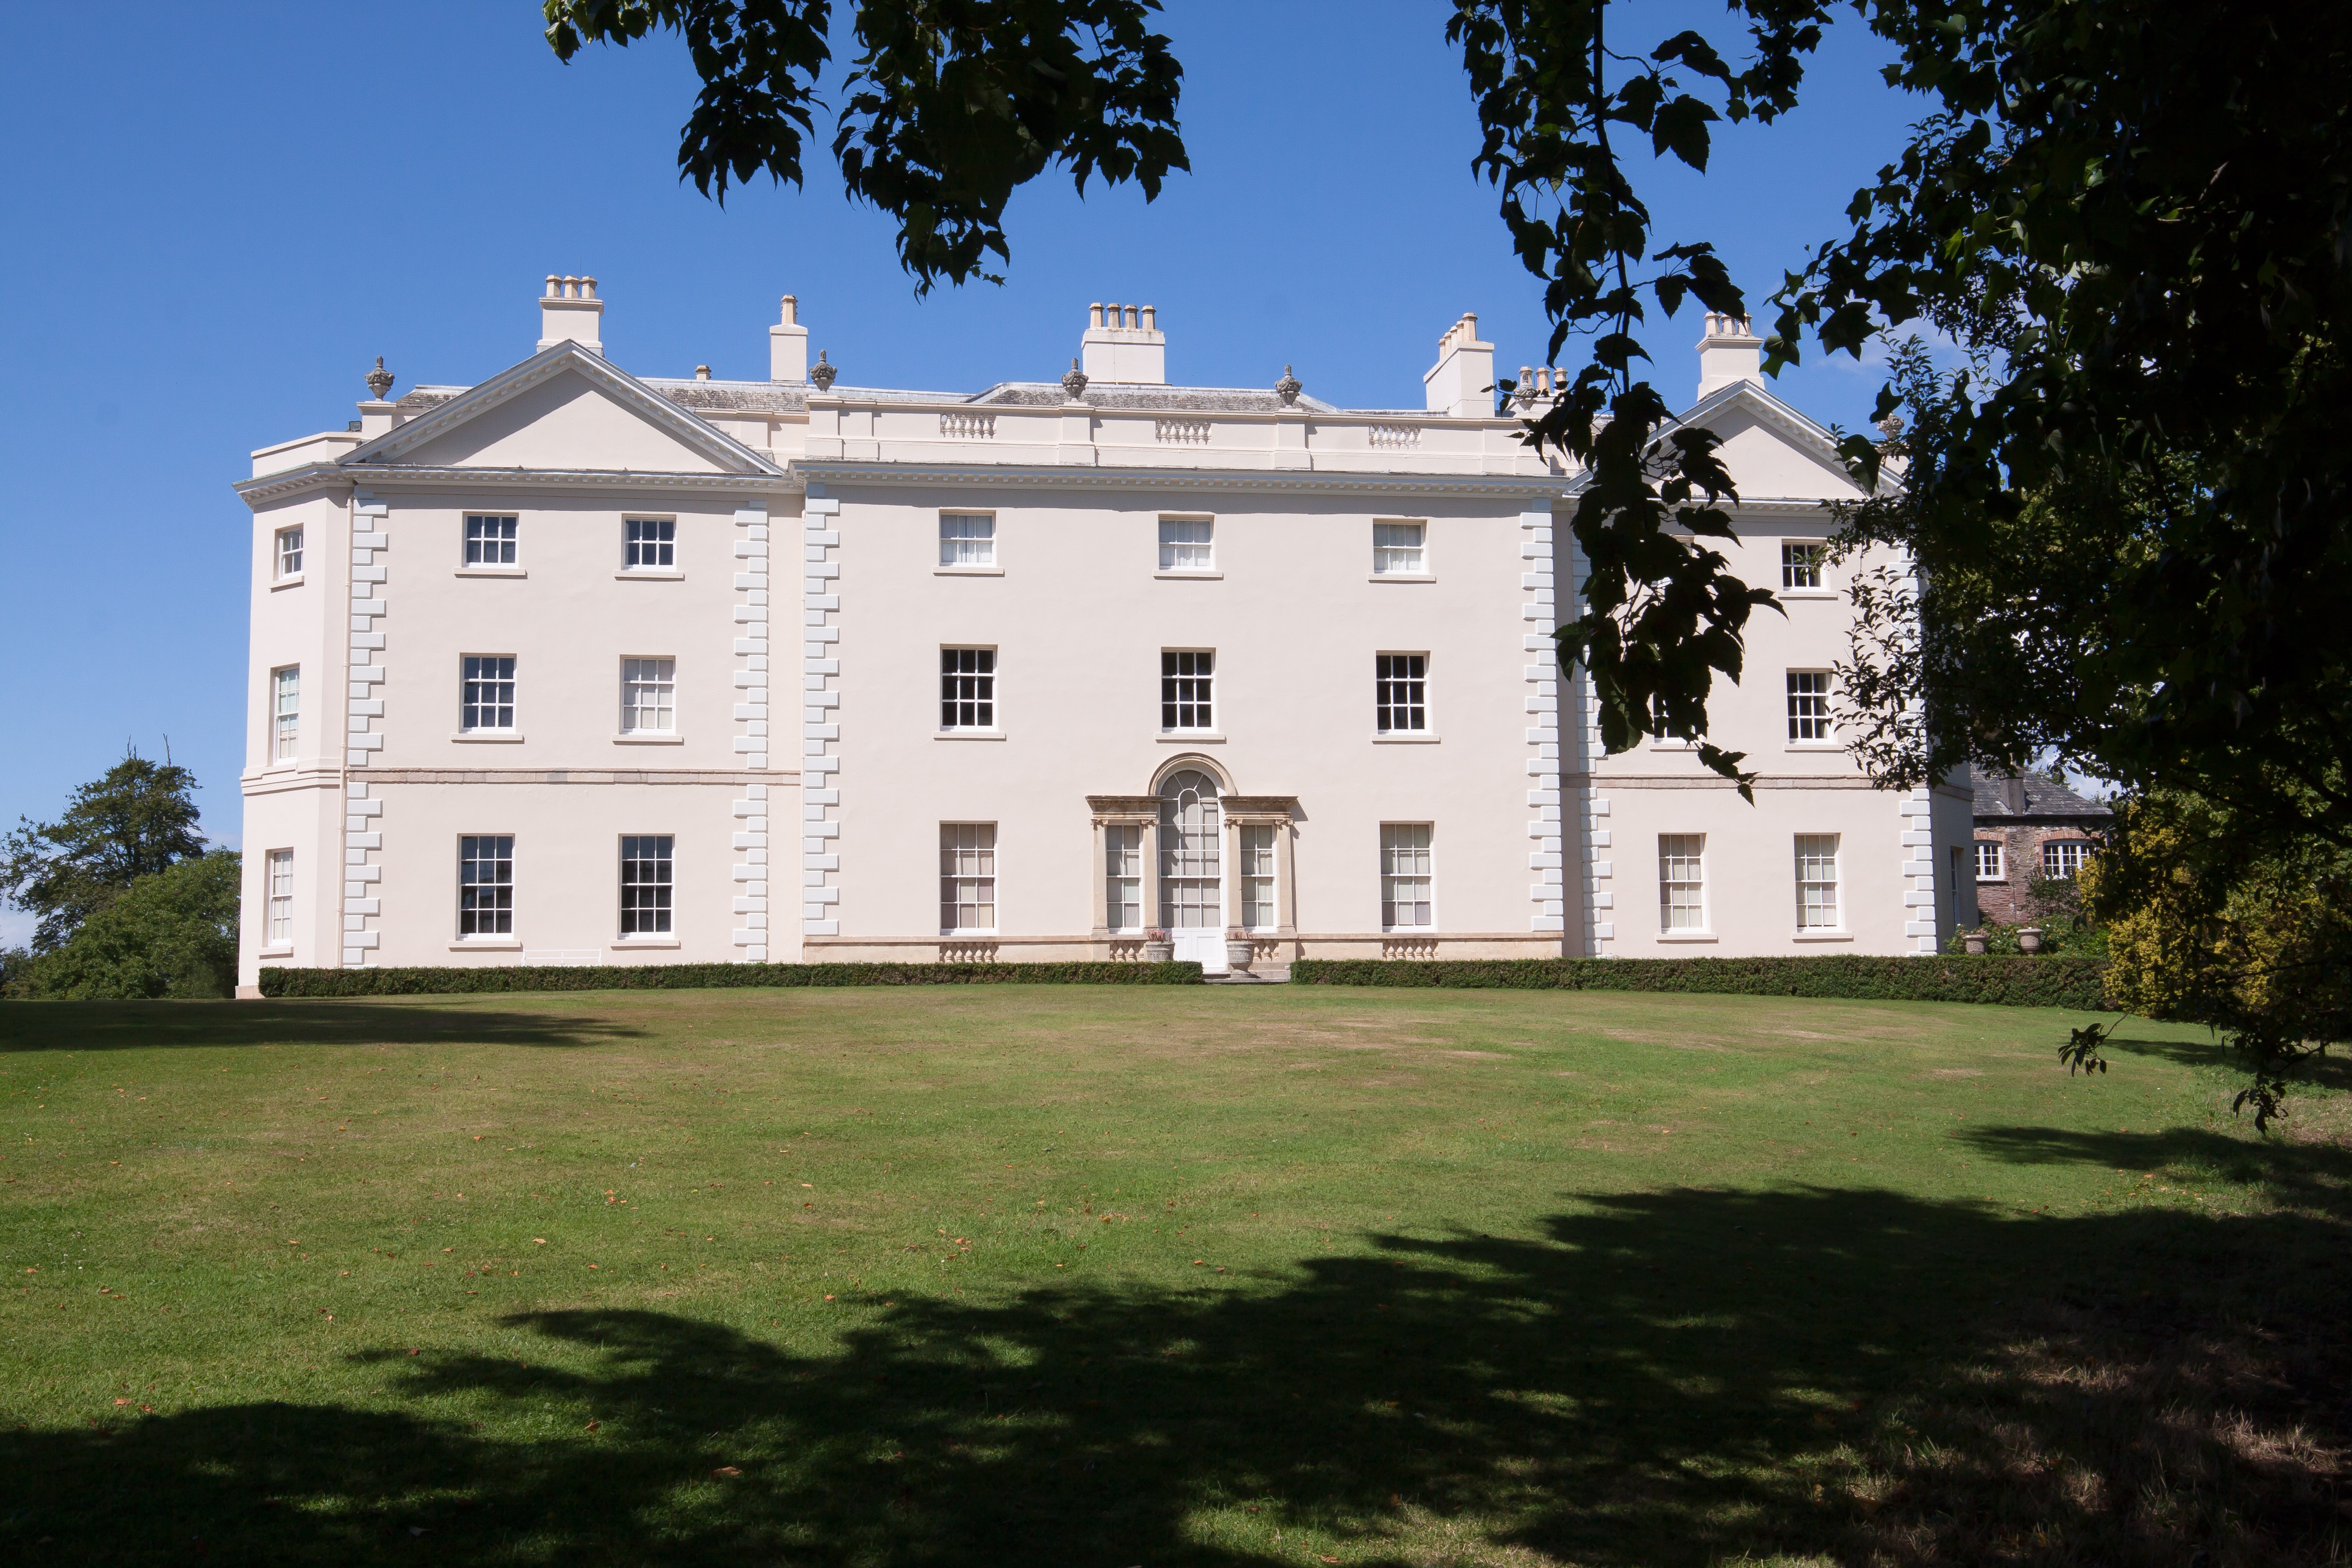
architecture, villa, mansion, house, building, chateau, home, cottage, facade, property, garden, trees, england, farmhouse, county, estate, plymouth, devon, georgian, manor house, country house, stately home, cultural monument, saltram house, plympton, john parker